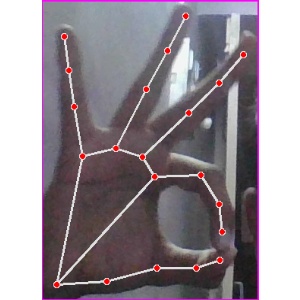
अक्षर: ण